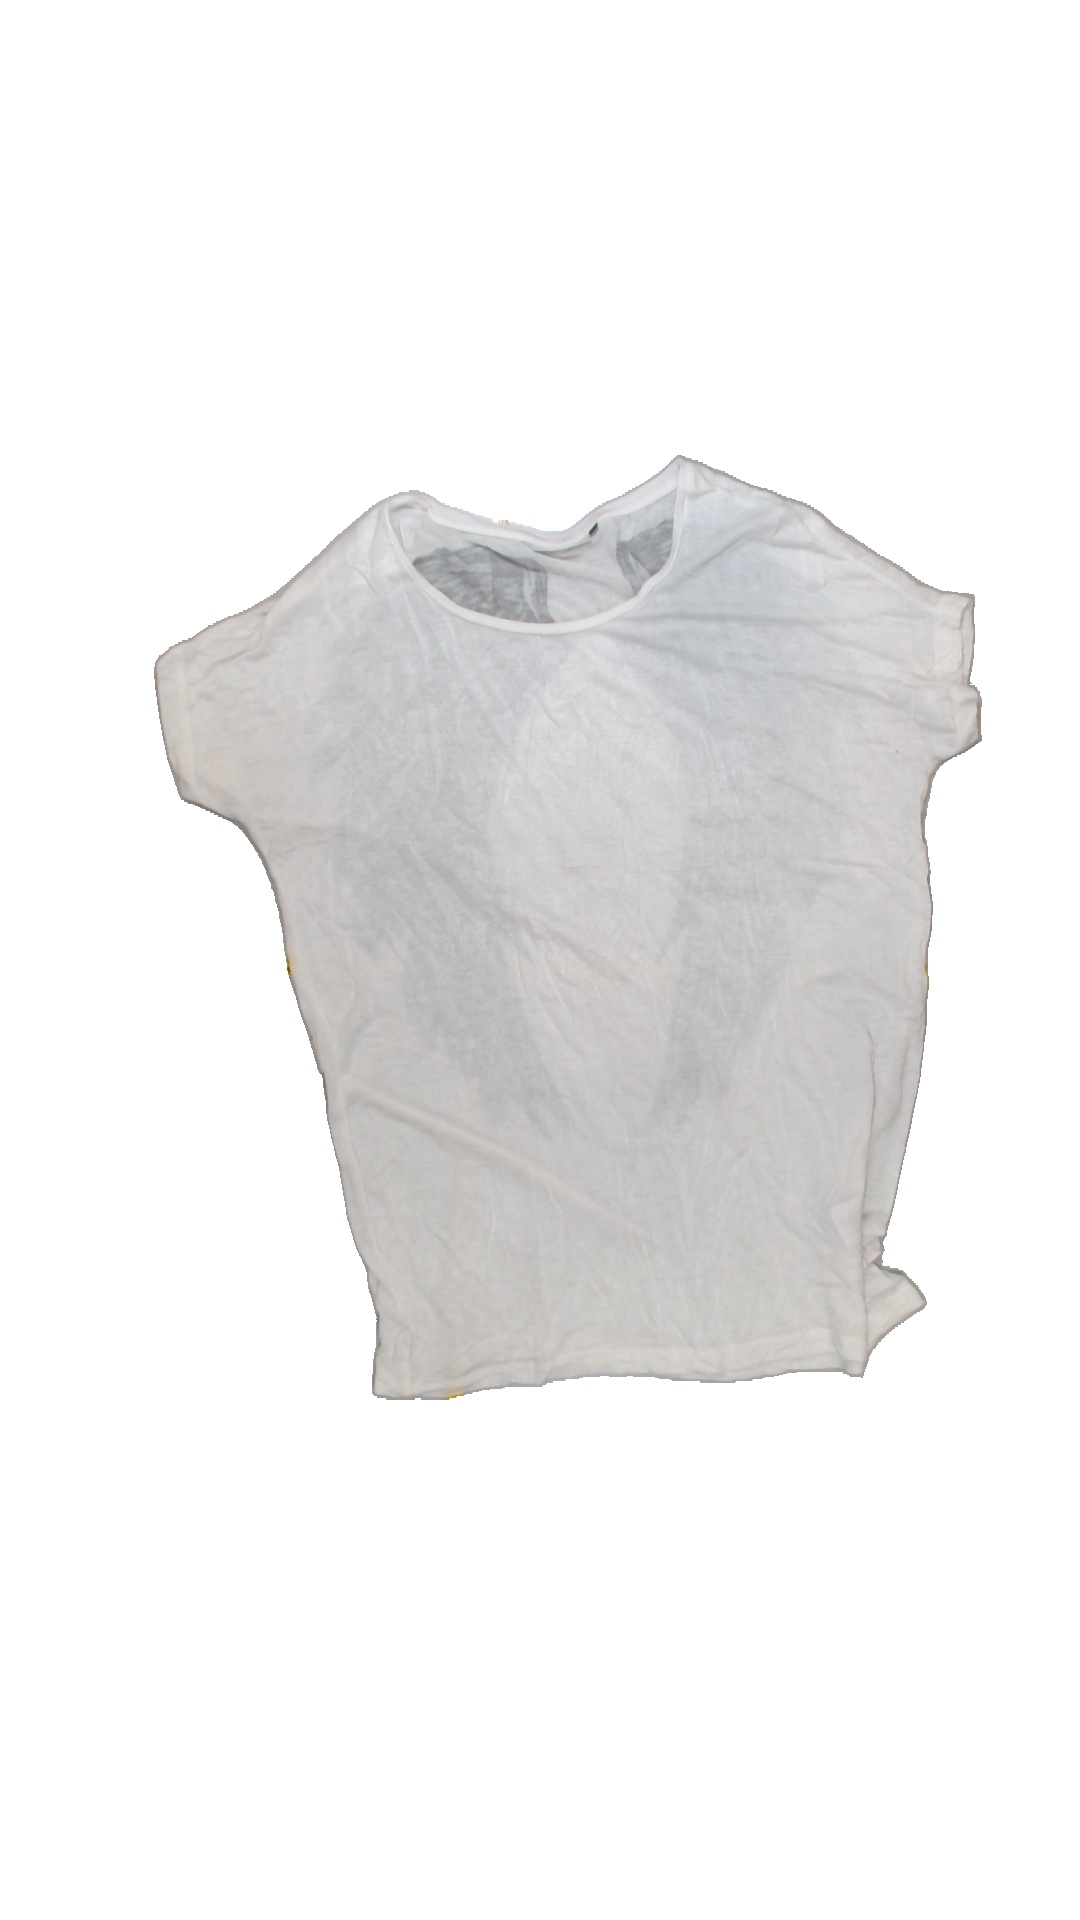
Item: T-shirt (Ladies)
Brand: Not Applicable
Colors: White, Black
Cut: C-collar, Loose
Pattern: Logo print
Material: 100% Visc
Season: All
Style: No trend
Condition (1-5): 5
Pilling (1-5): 5
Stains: No
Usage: Reuse
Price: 50-100